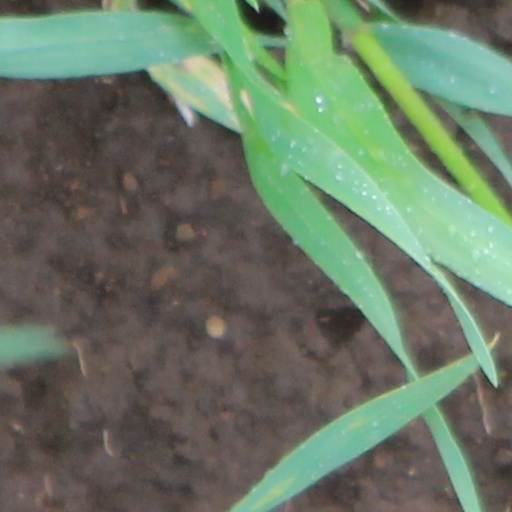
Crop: wheat